Brighton Dome

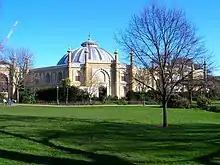
The Concert Hall from Pavilion Gardens

The Concert Hall was commissioned as the Prince Regent's stables and was intended to hold 44 horses in a circular stable arrangement with space for the groomsmen on the balcony level above. The design was based on the Halle au Ble in Paris which had been built in 1782. The central cupola, in diameter and in height, later gave the building its name The Dome. In the centre of the room was a large lotus-shaped fountain which was used to water the horses. The stables were occupied by 1806 and the exterior finished in 1808.